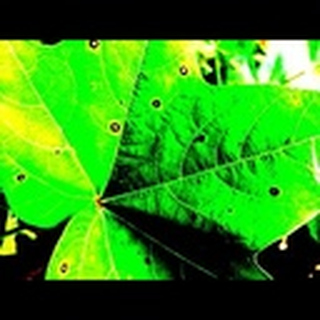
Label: cotton_target_spot